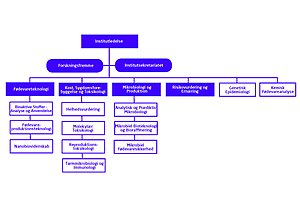
DTU Fødevareinstituttet / Organisation
DTU Fødevareinstituttets organisationsdiagram
DTU Fødevareinstituttets organisationsdiagram
DTU Fødevareinstituttet er et institut på Danmarks Tekniske Universitet.